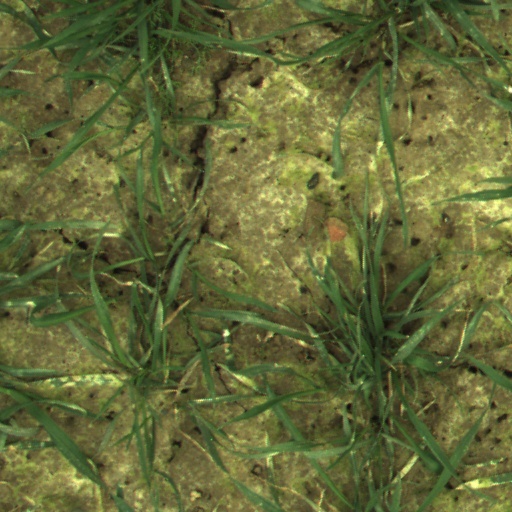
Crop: wheat